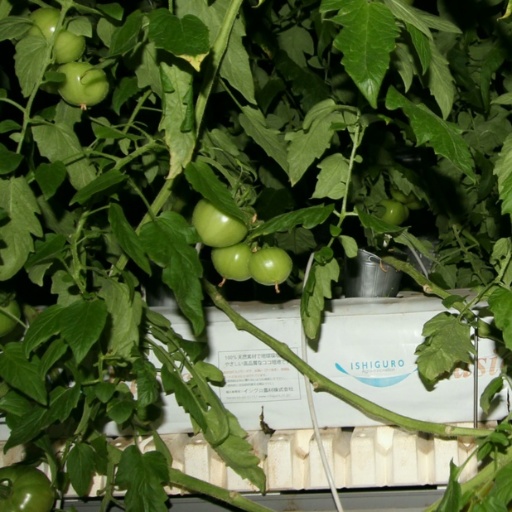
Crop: tomato